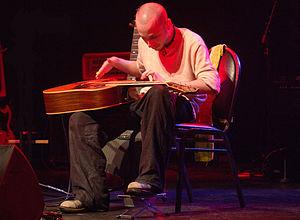
Erik Mongrain live au Club Soda de Montréal par Victor Diaz Lamich Italiano: Erik Mongrain da Victor Diaz Lamich